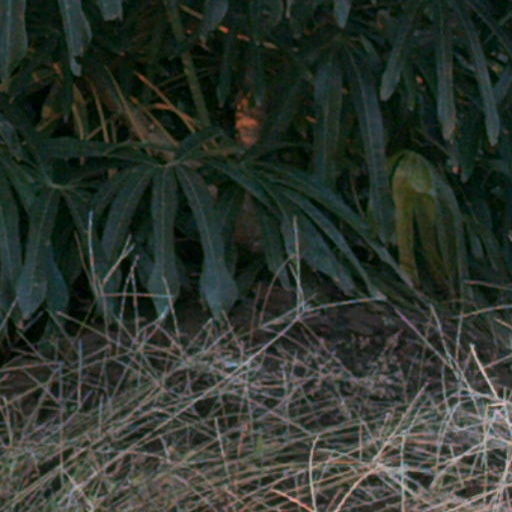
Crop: cassava